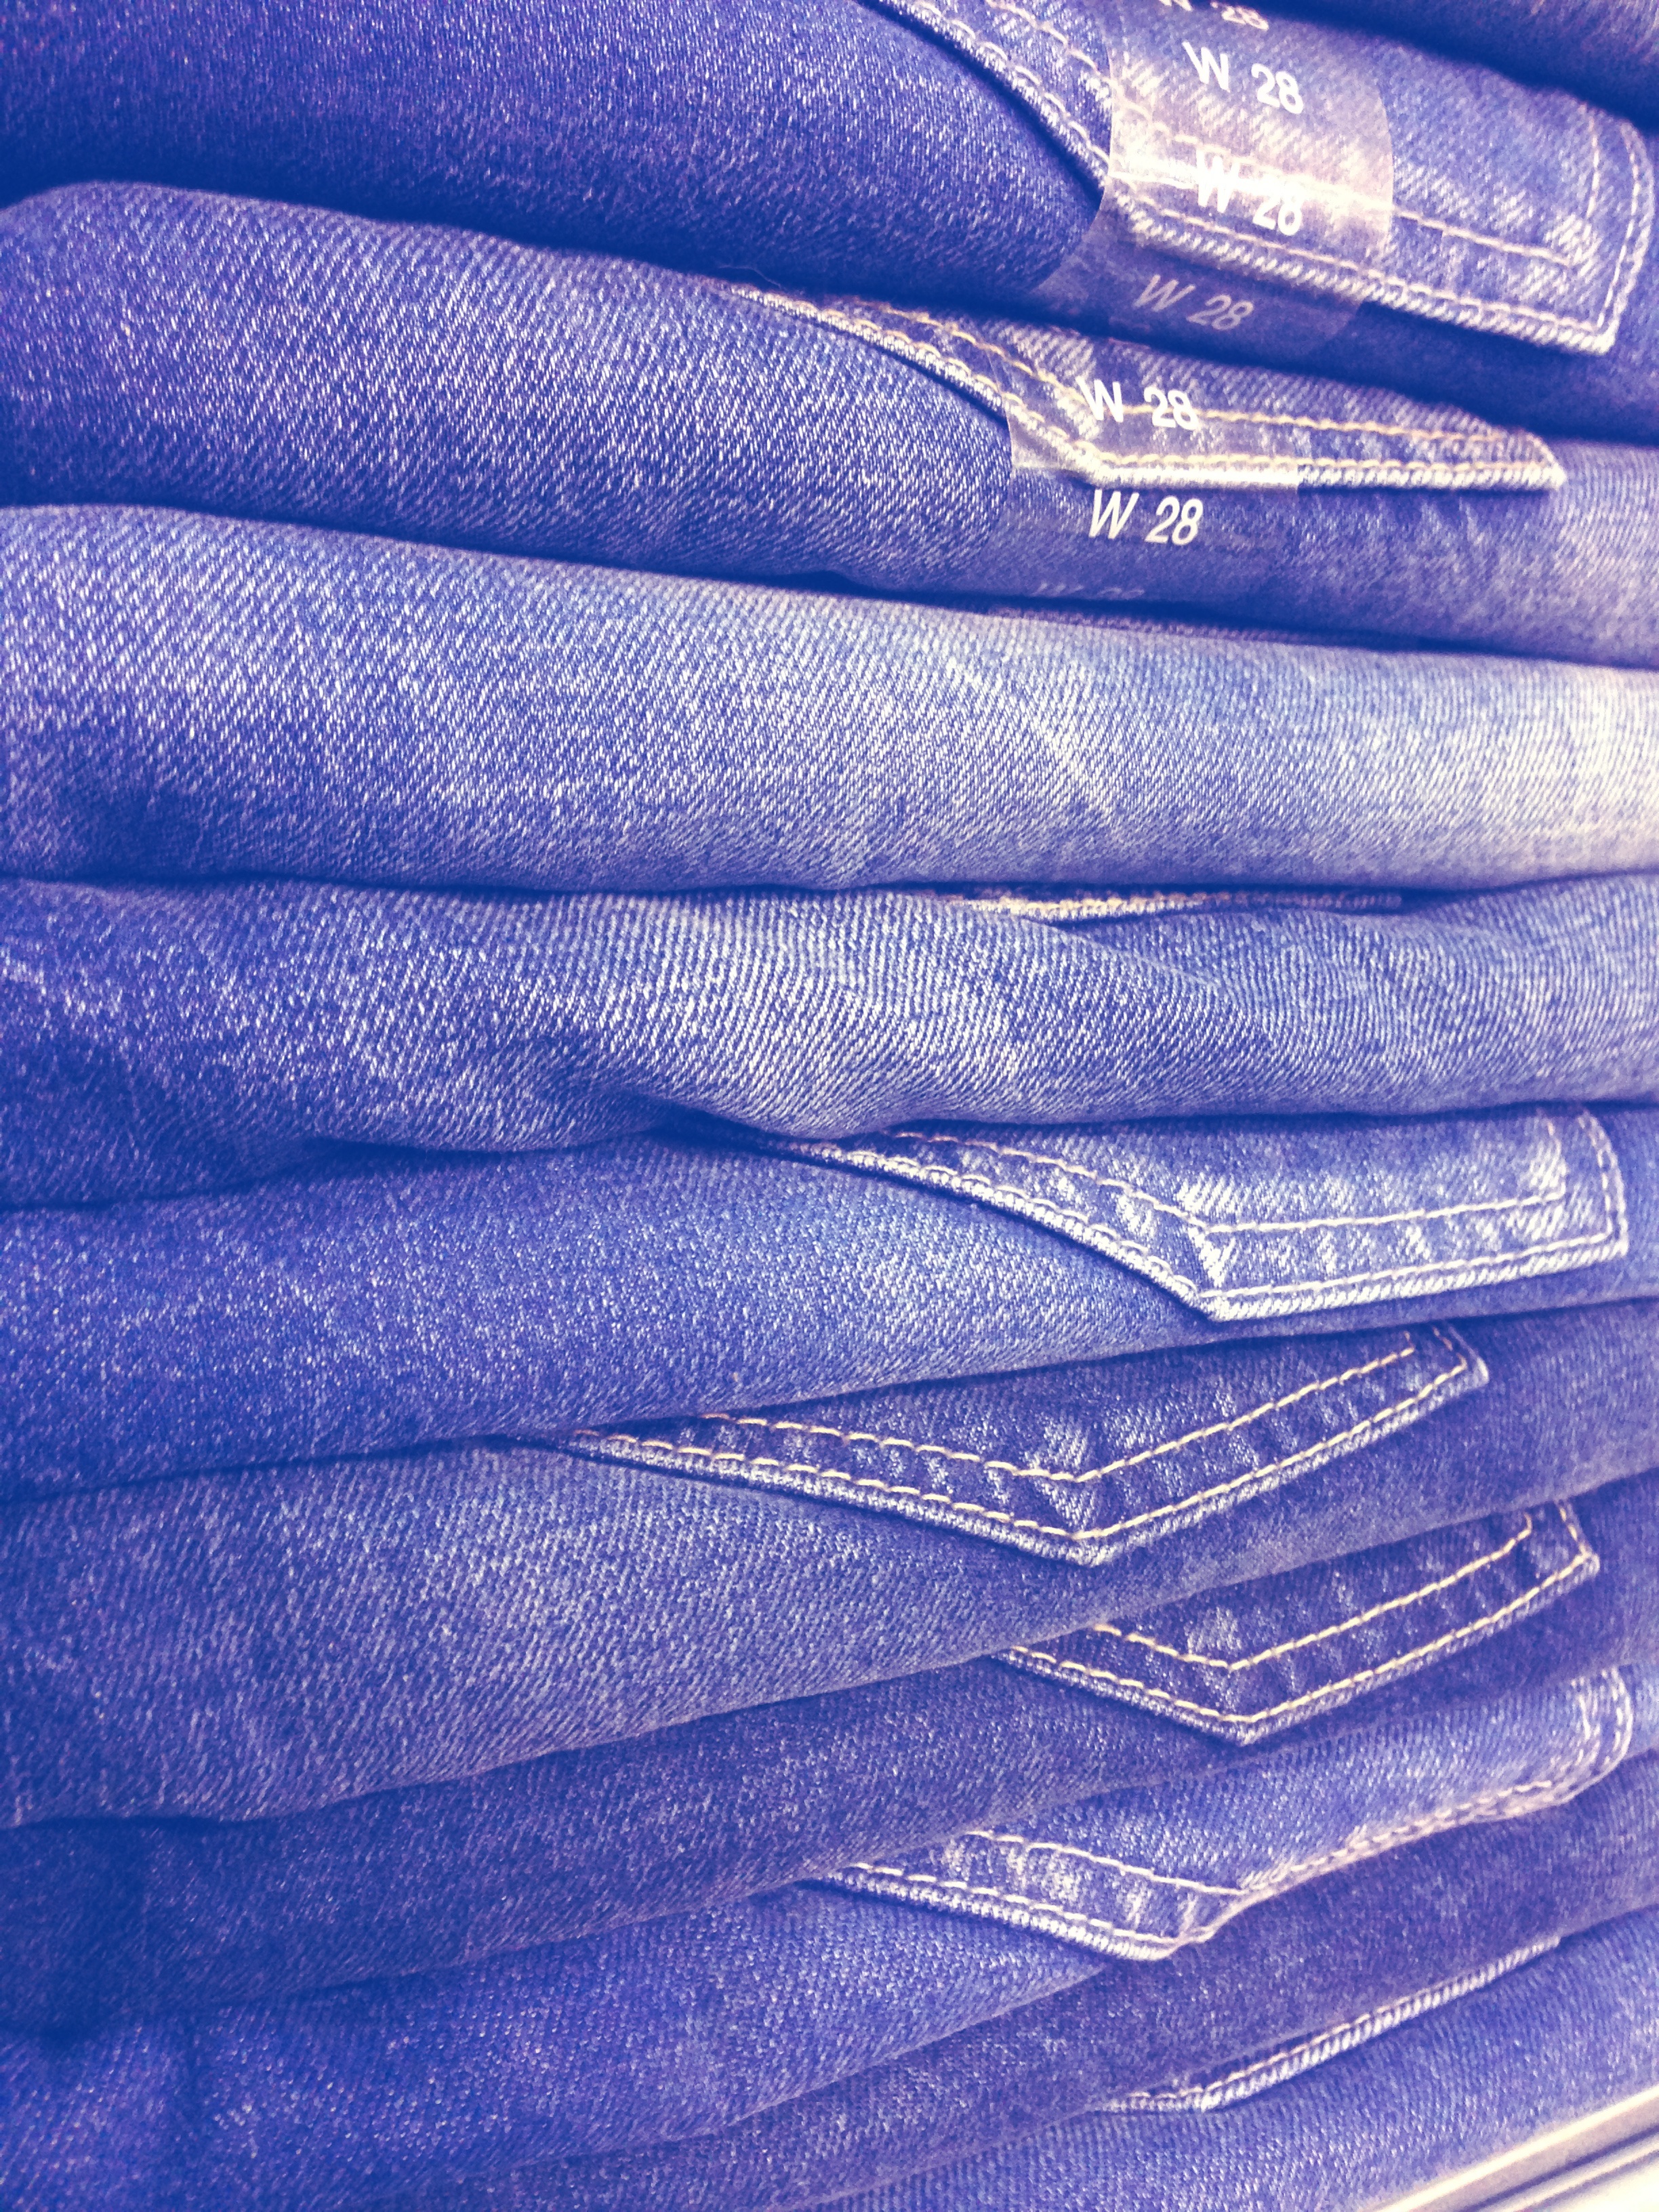
purple, jeans, blue, material, fabric, pants, textile, bed sheet, blue canvas, jeans stack